Hartford and New Haven Railroad

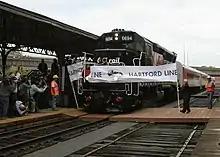
The Hartford Line began service in 2018

Construction started from New Haven to Meriden in 1836, with a temporary halt caused by the Panic of 1837. The financial crisis led to financing from both banks and stock subscriptions collapsing, and as the state had no interest in supporting the company financially, only the continued support of the main backers of the line (including Brewster, who also served as company president) prevented bankruptcy. The railroad opened this first segment, in length, in December 1838; the Panic of 1837 coincided with the originally planned completion date of 1837. Opening the railroad during winter conveniently meant that competing riverboats were kept in port by ice and brought a rush of early business. Initial construction used strap-iron rail (wooden rail with iron straps place on top for added strength) milled in the United Kingdom supported on yellow pine crossties imported from Georgia. The following decade saw the strap-iron rail replaced with solid iron rail on the length of the line.